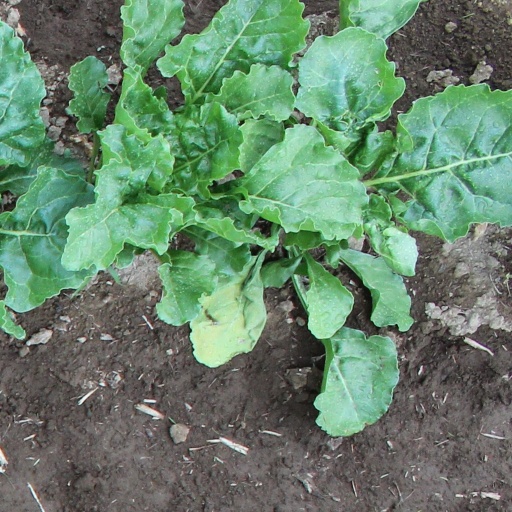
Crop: sugar beet